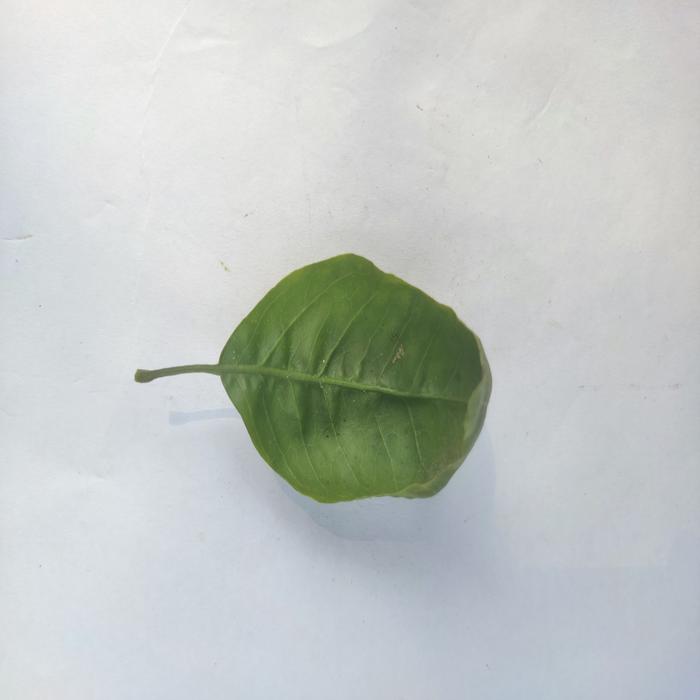
Crop: Aegle Marmelos
Leaf condition: Leaf_Curl